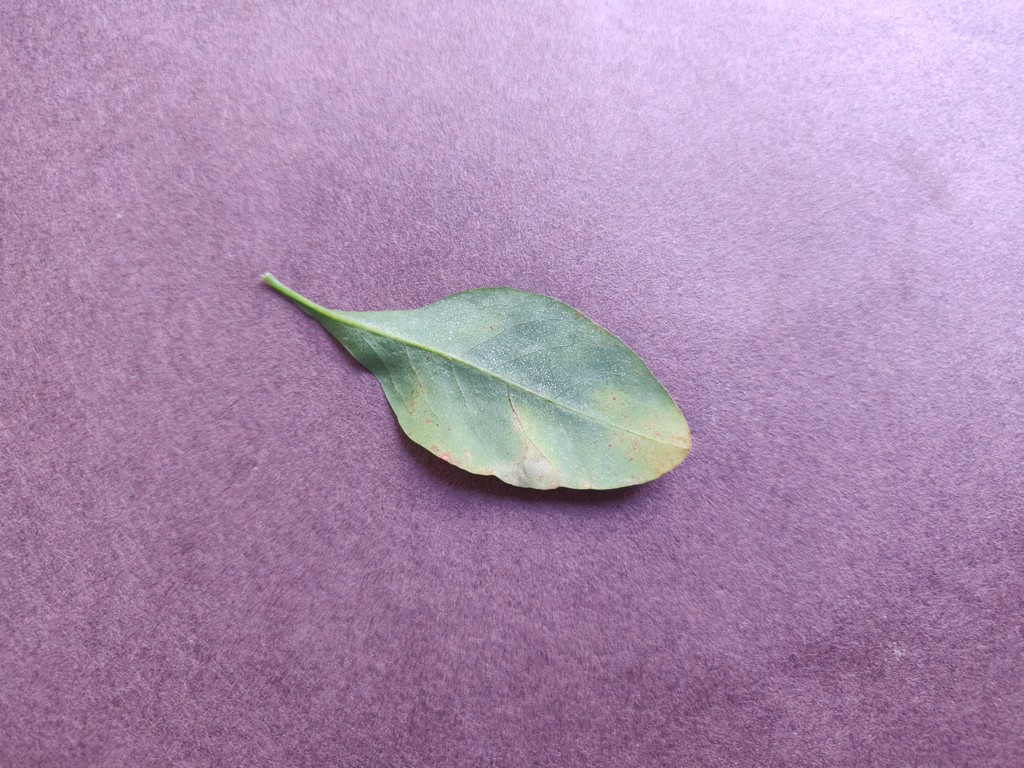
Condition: Unhealthy
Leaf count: single
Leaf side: back